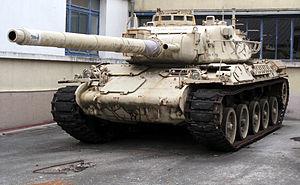
À vous de jouer Milord est une mini-série française d'espionnage en six épisodes de 52 minutes, réalisée par Christian-Jaque et diffusée à partir du 4 novembre 1974 sur la Première chaîne. Le générique est une composition de François De Roubaix interprétée par le groupe Martin Circus.
Avant l'apparition de l'automobile et du char de combat, le terme de cavalerie française désignait l'ensemble des régiments ou escadrons de cavaliers de l'armée française - la cavalerie constituant l'une des branches des Armes à cheval. Après sa mécanisation dans l'entre-deux-guerres et l'apparition de l'arme blindée cavalerie, le terme est utilisé pour désigner les unités mécanisées équipées de chars, d'automitrailleuses ou d'autres véhicules blindés - du type « VAB », « VBL », « ERC-90 Sagaie » ou « AMX-10 RC » à l'époque contemporaine - qui ont repris les missions, titres et traditions des régiments autrefois montés. La cavalerie est l'une des plus anciennes composantes de l'armée de terre française aux côtés d'autres « armes » que sont l'artillerie et l'infanterie.
L' histoire de la cavalerie française est l'ensemble des faits historiques qui concernent ou impliquent l' « arme » de la cavalerie dans les armées françaises sous les divers régimes politiques et aux diverses périodes qui marquèrent l'histoire militaire de la France.
Les régiments français de dragons constituent l'ensemble des régiments de dragons qui servirent dans les armées françaises depuis l'époque de l'Ancien Régime jusqu'à l'époque contemporaine.